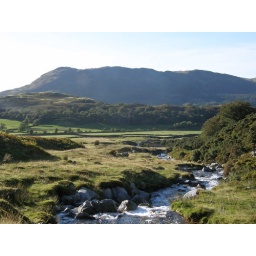
Low Fell viewed from the bridge over Gasgale Gill on the way back to the Lanthwaite Green car park.